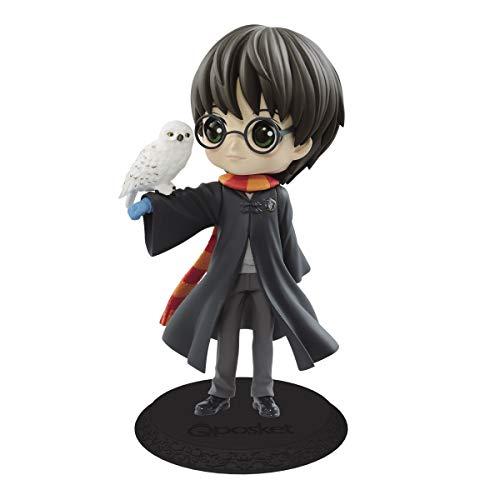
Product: Banpresto Harry Potter Q Posket-Harry Potter- II (B: Light Color Ver)
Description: Great Condition.
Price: $16.67
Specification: ProductDimensions:4x4x5.5inches|ItemWeight:5ounces|ShippingWeight:5ounces(Viewshippingratesandpolicies)|ASIN:B07NJRY4GP|Itemmodelnumber:BP35895|Manufacturerrecommendedage:15yearsandup